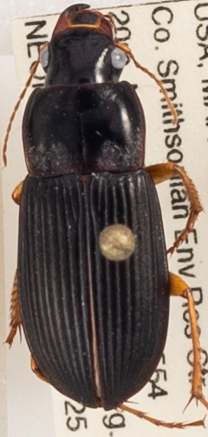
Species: Harpalus pensylvanicus
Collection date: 2019-07-25
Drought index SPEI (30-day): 0.074
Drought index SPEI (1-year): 1.69
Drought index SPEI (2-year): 1.69